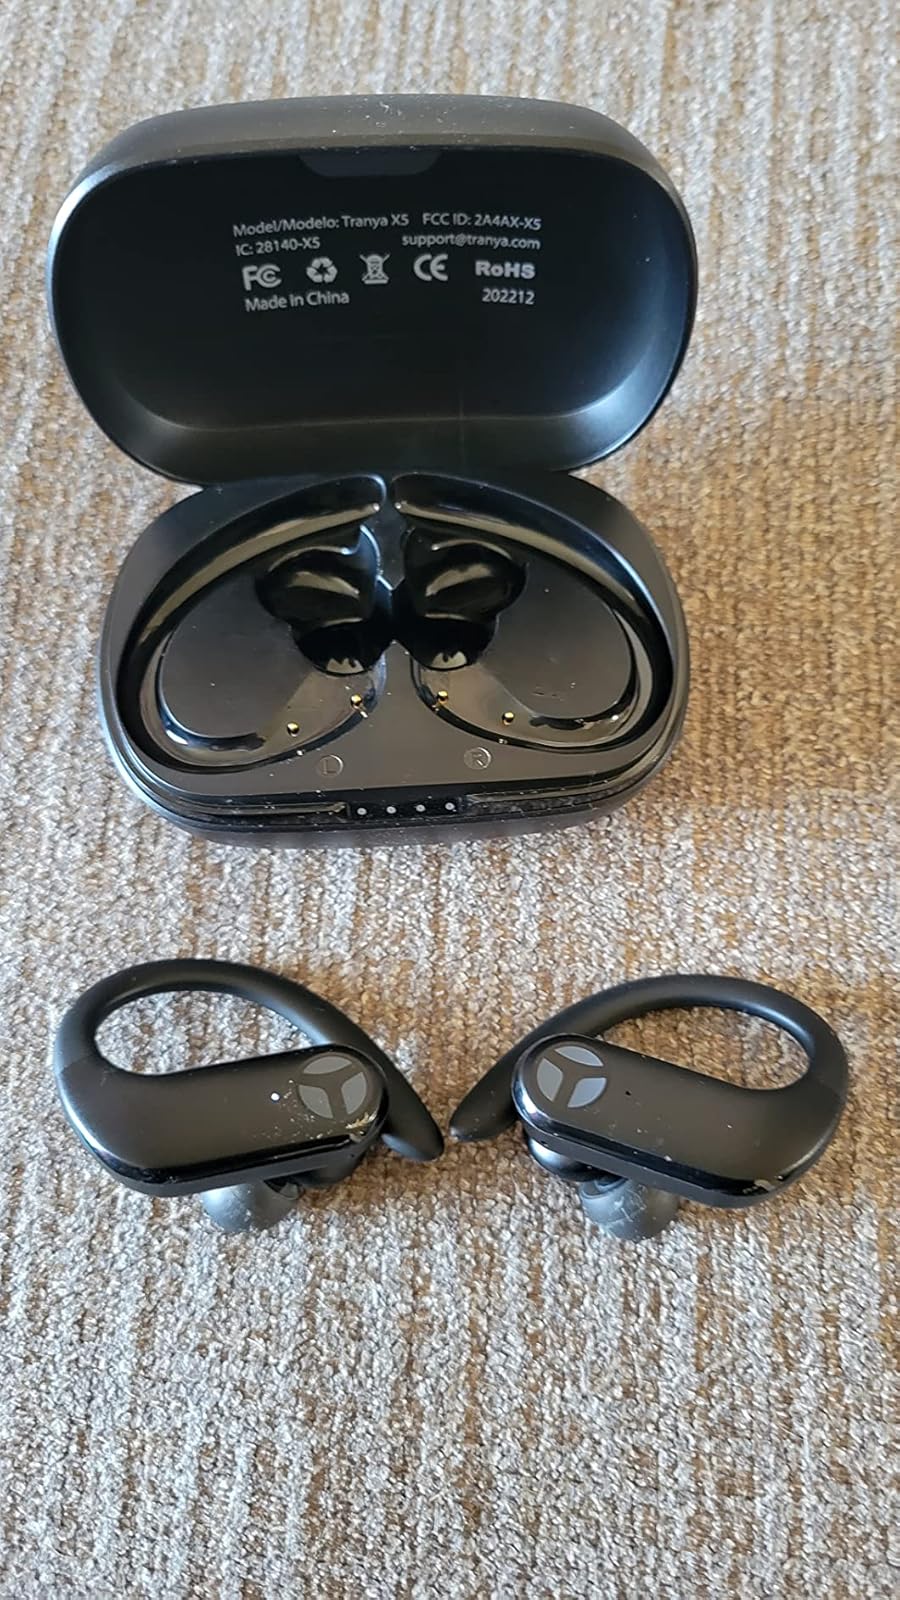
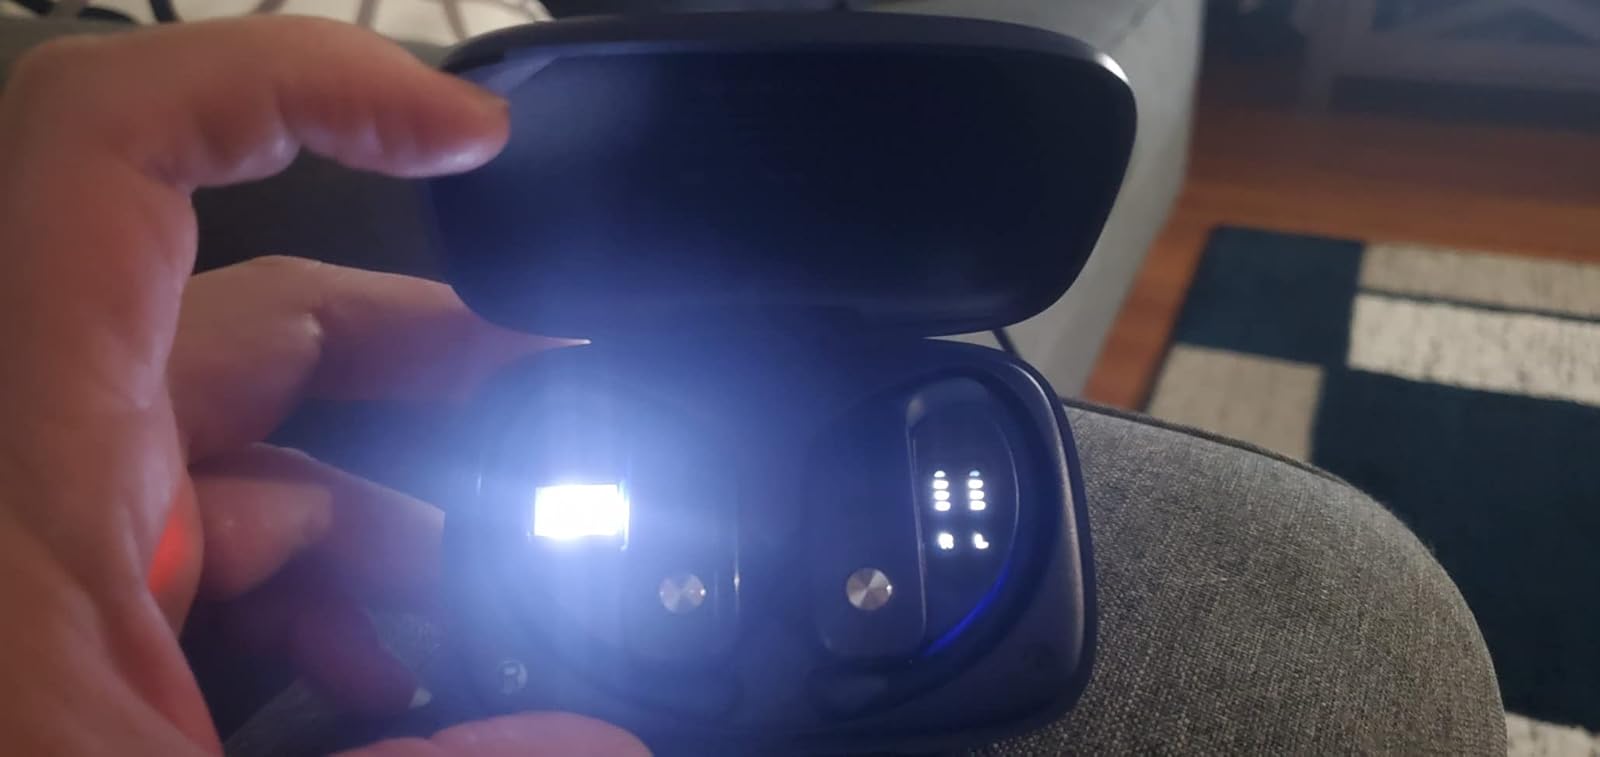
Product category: earbuds
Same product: no